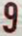
Number: 9